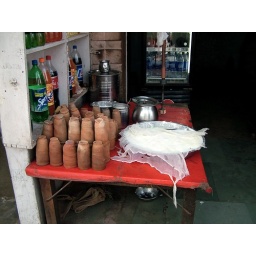
fresh yogurt from local cows served in clay pots